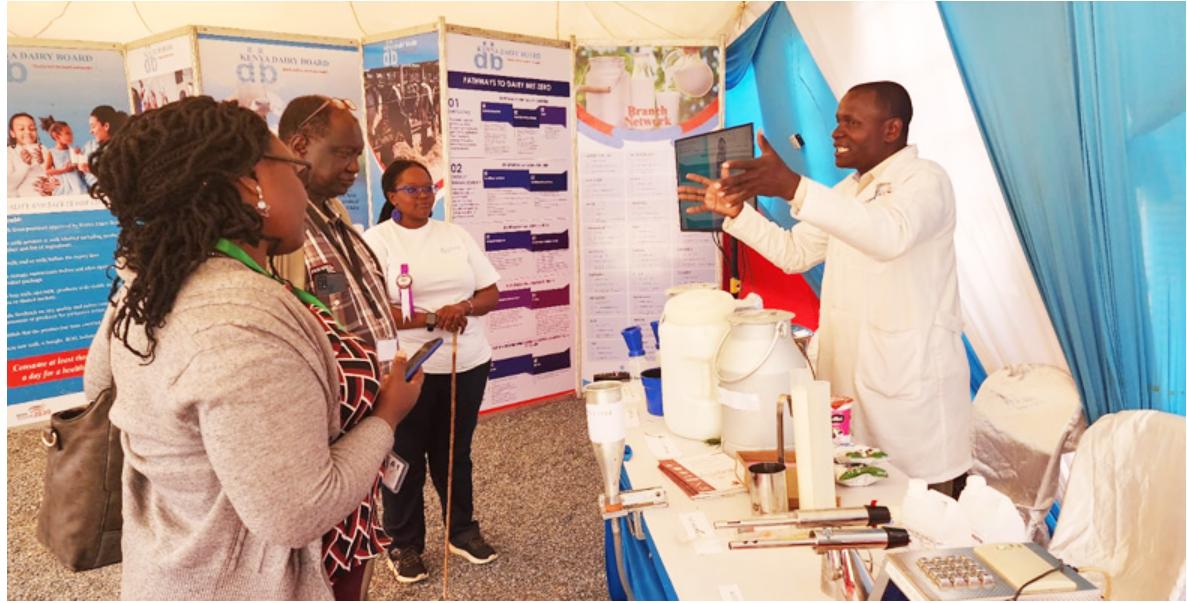
Daktari wa masuala ya mifugo anawaelezea na kuwaelimisha wakulima jinsi ambavyo wanaeza wakatumia vyakula ambavyo vinastahili ili waweze kunufaika.